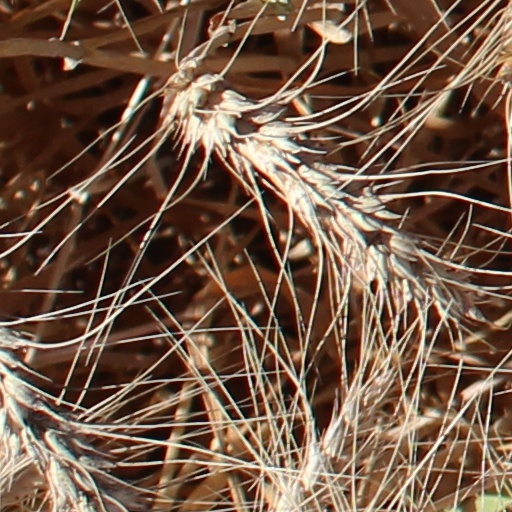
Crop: wheat